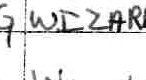
Label: Wizards